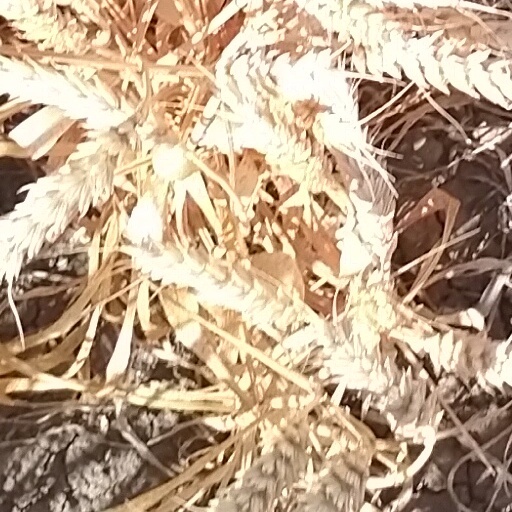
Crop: wheat